Canine leishmaniasis

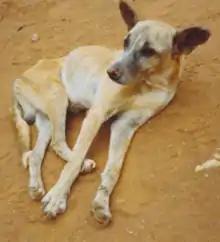
A dog displaying a typical clinical picture of visceral leishmaniasis

Canine leishmaniasis (LEESH-ma-NIGH-ah-sis) is a zoonotic disease (see human leishmaniasis) caused by "Leishmania" parasites transmitted by the bite of an infected phlebotomine sandfly. There have been no documented cases of leishmaniasis transmission from dogs to humans. Canine leishmaniasis was first identified in Europe in 1903, and in 1940, 40% of all dogs in Rome were determined to be positive for leishmaniasis. Traditionally thought of as a disease only found near the Mediterranean basin, 2008 research claims new findings are evidence that canine leishmaniasis is currently expanding in continental climate areas of northwestern Italy, far from the recognized disease-endemic areas along the Mediterranean coasts. Cases of leishmaniasis began appearing in North America in 2000, and, as of 2008, "Leishmania"-positive foxhounds have been reported in 22 U.S. states and two Canadian provinces.